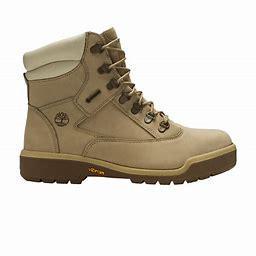
Brand: Timberland
Model: 6 Inch Field